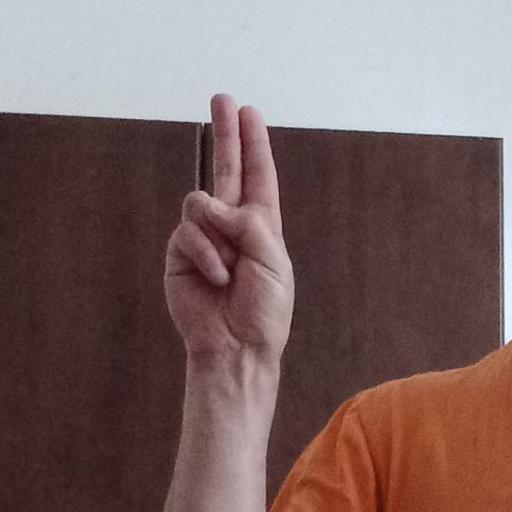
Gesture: two_up